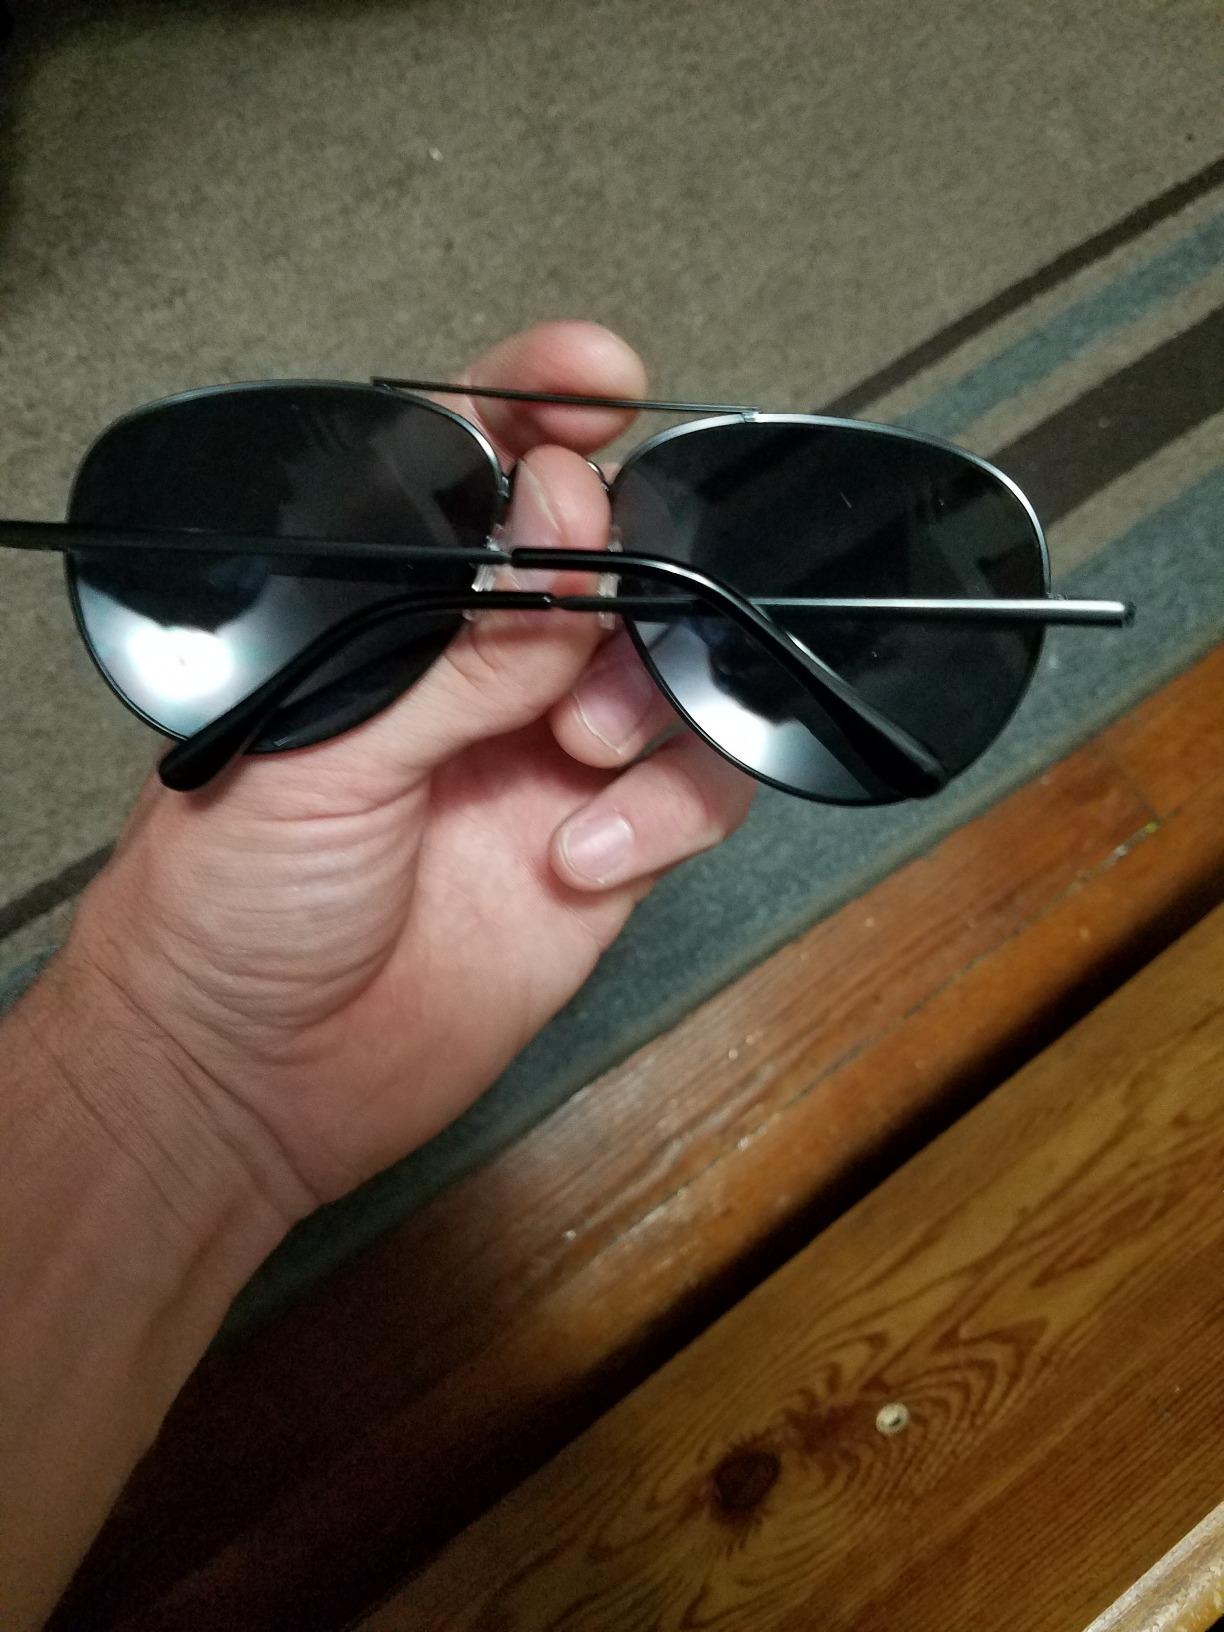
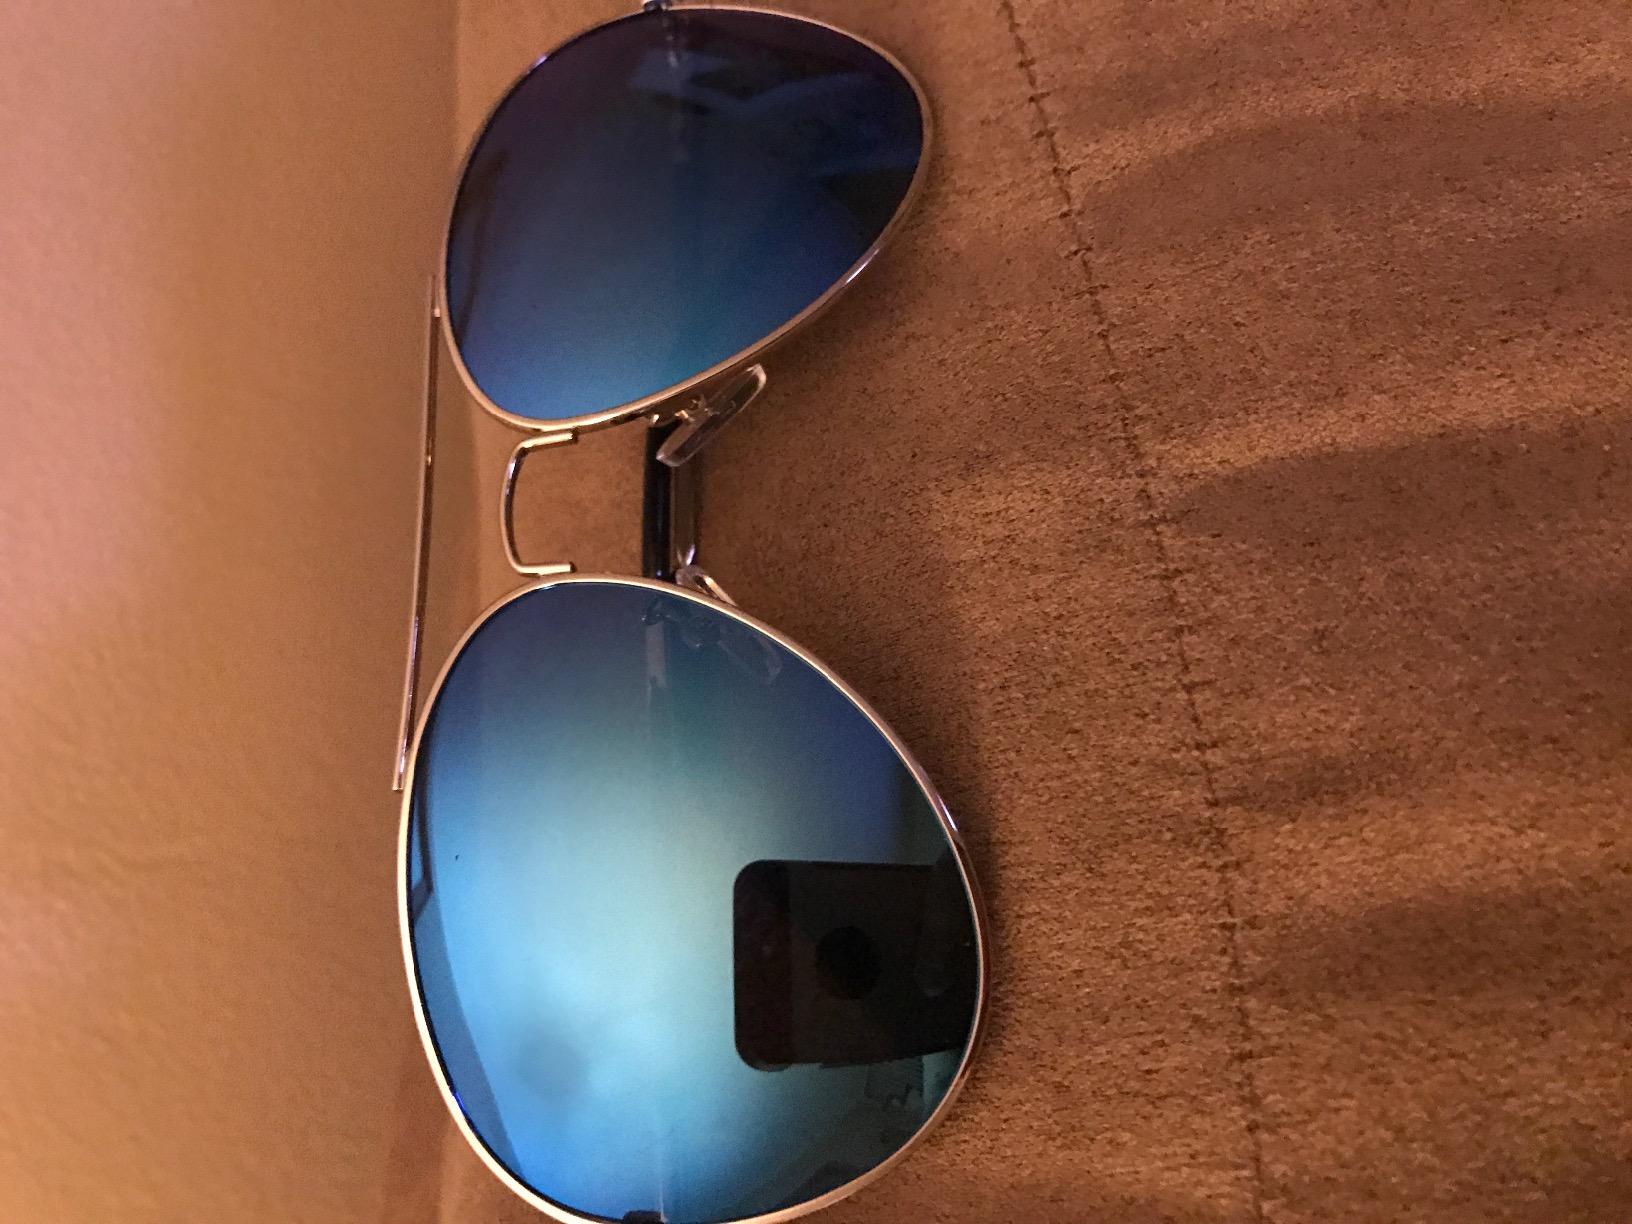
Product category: accessories_sunglasses
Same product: yes